Griffin Greene

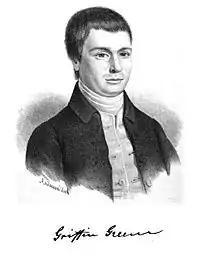

Griffin Greene (1749–1804) served as a commissary, paymaster, and quartermaster to the Continental Army during the American Revolutionary War. He was subsequently a pioneer to the Ohio Country, helping establish Marietta, Ohio as the first permanent American settlement of the new United States in the Northwest Territory.